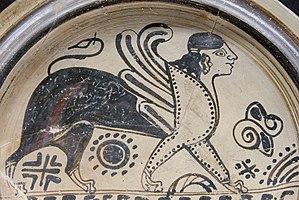
Sphinx. Détail du tondo d'une assiette ionienne ou rhodienne orientalisante, vers 600-575 av. J.-C. Provenance